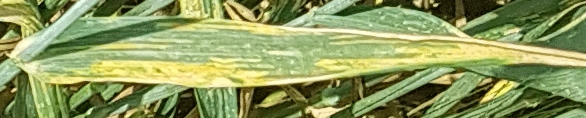
Label: Wheat___Yellow_Rust